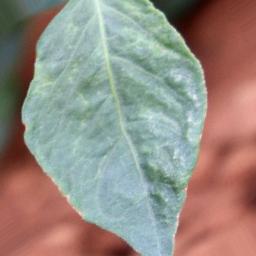
Label: healthy